Laniado Hospital

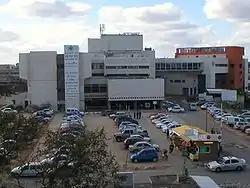
The hospital in 2007

On opening day, the Klausenburger Rebbe promulgated a set of nine Founding Principles emphasizing the hospital's "raison d'être" as a means of fulfilling the Torah's commandments to heal, to love one's fellow man, and to demonstrate belief in God. The Rebbe regarded the hospital as just another Torah institution, and instructed his staff to treat patients with the Torah principles of kindness and compassion.